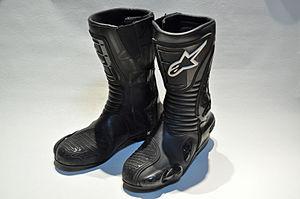
Alpinestars est une entreprise italienne spécialisée dans l'équipement pour la compétition automobile, moto, surf et VTT.